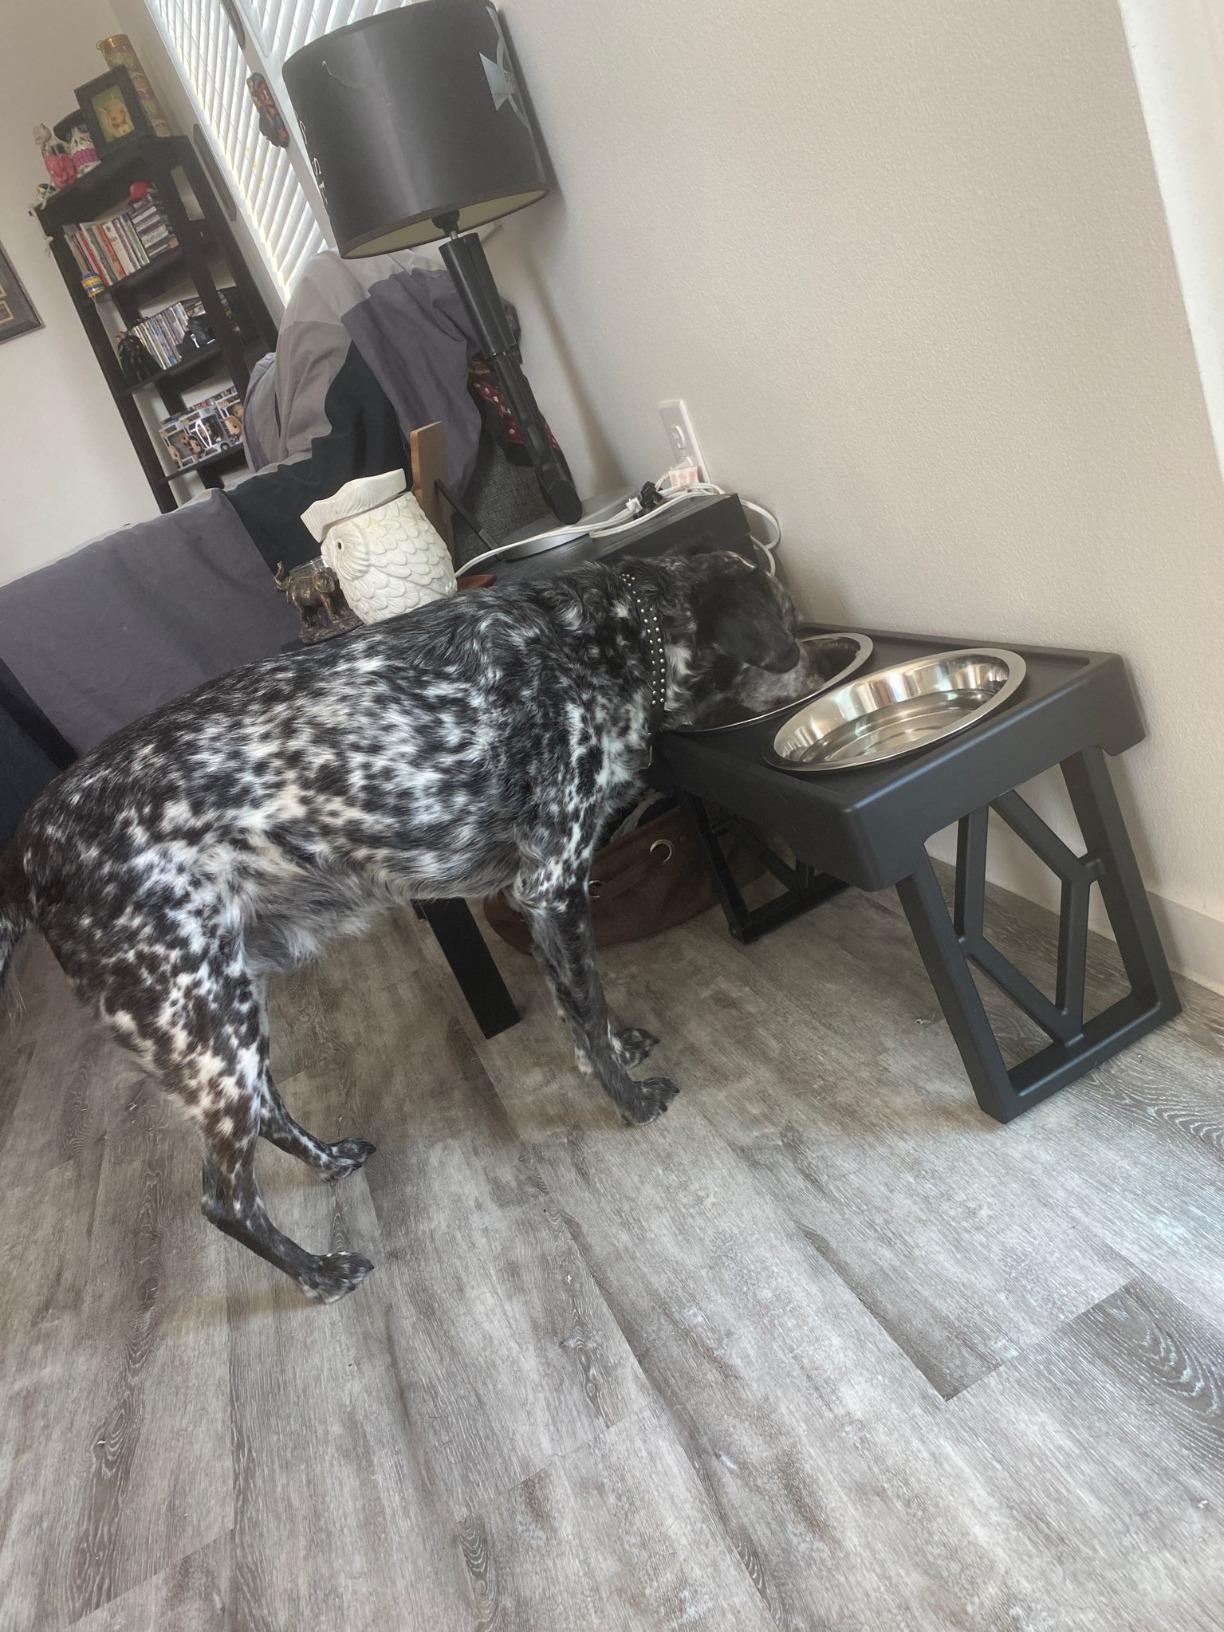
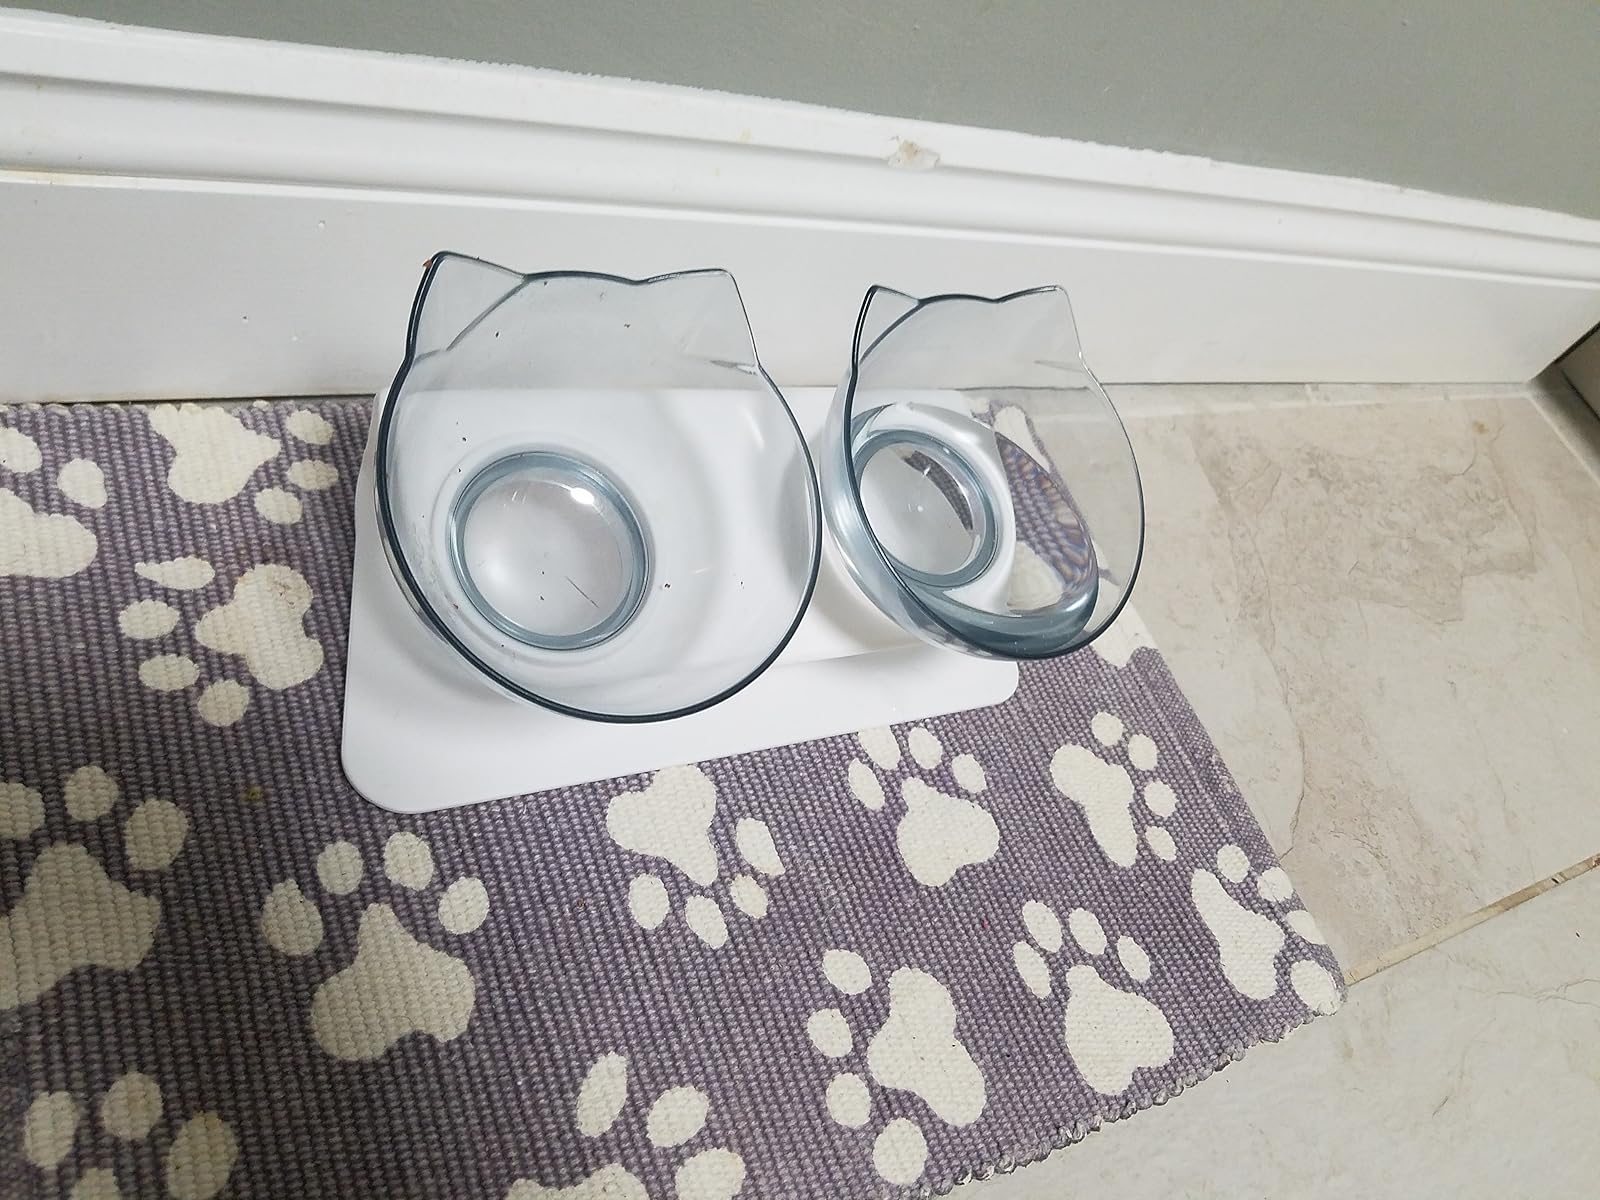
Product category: items_bowl
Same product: no